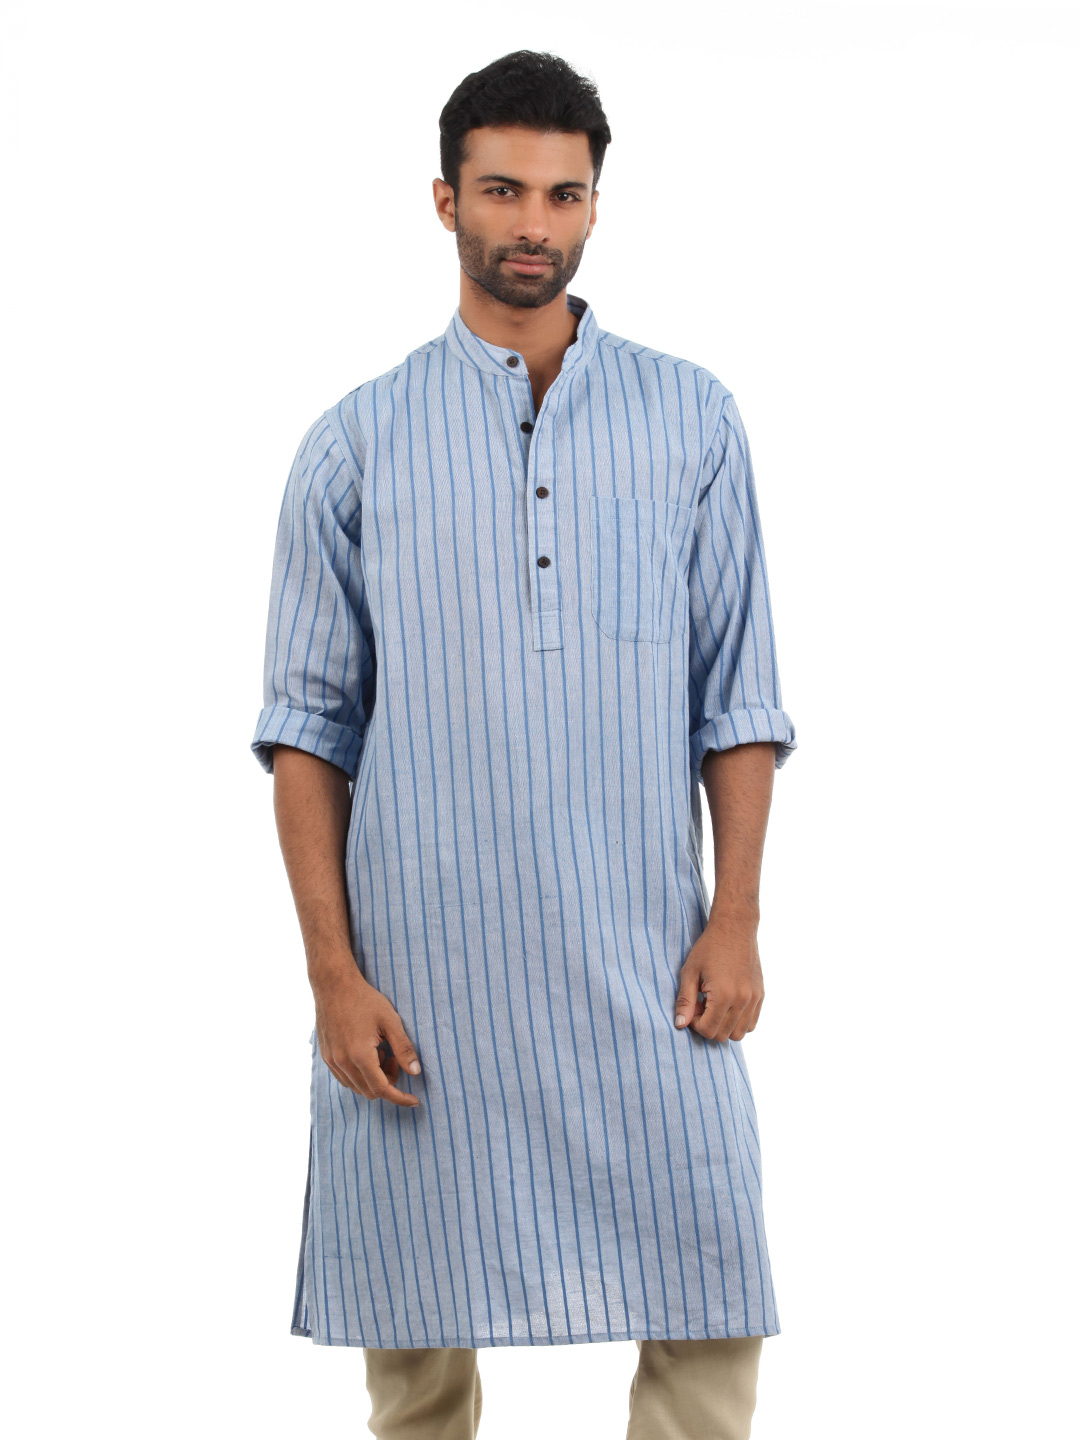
Fabindia Men Blue Kurta
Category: Apparel / Topwear / Kurtas
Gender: Men
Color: Blue
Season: Summer 2012
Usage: Ethnic